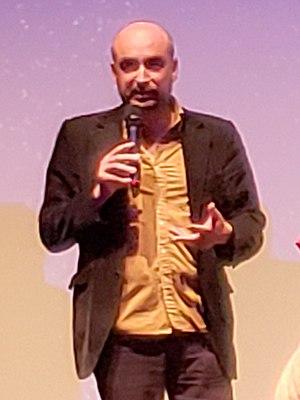
Peter Strickland est un réalisateur et scénariste britannique.